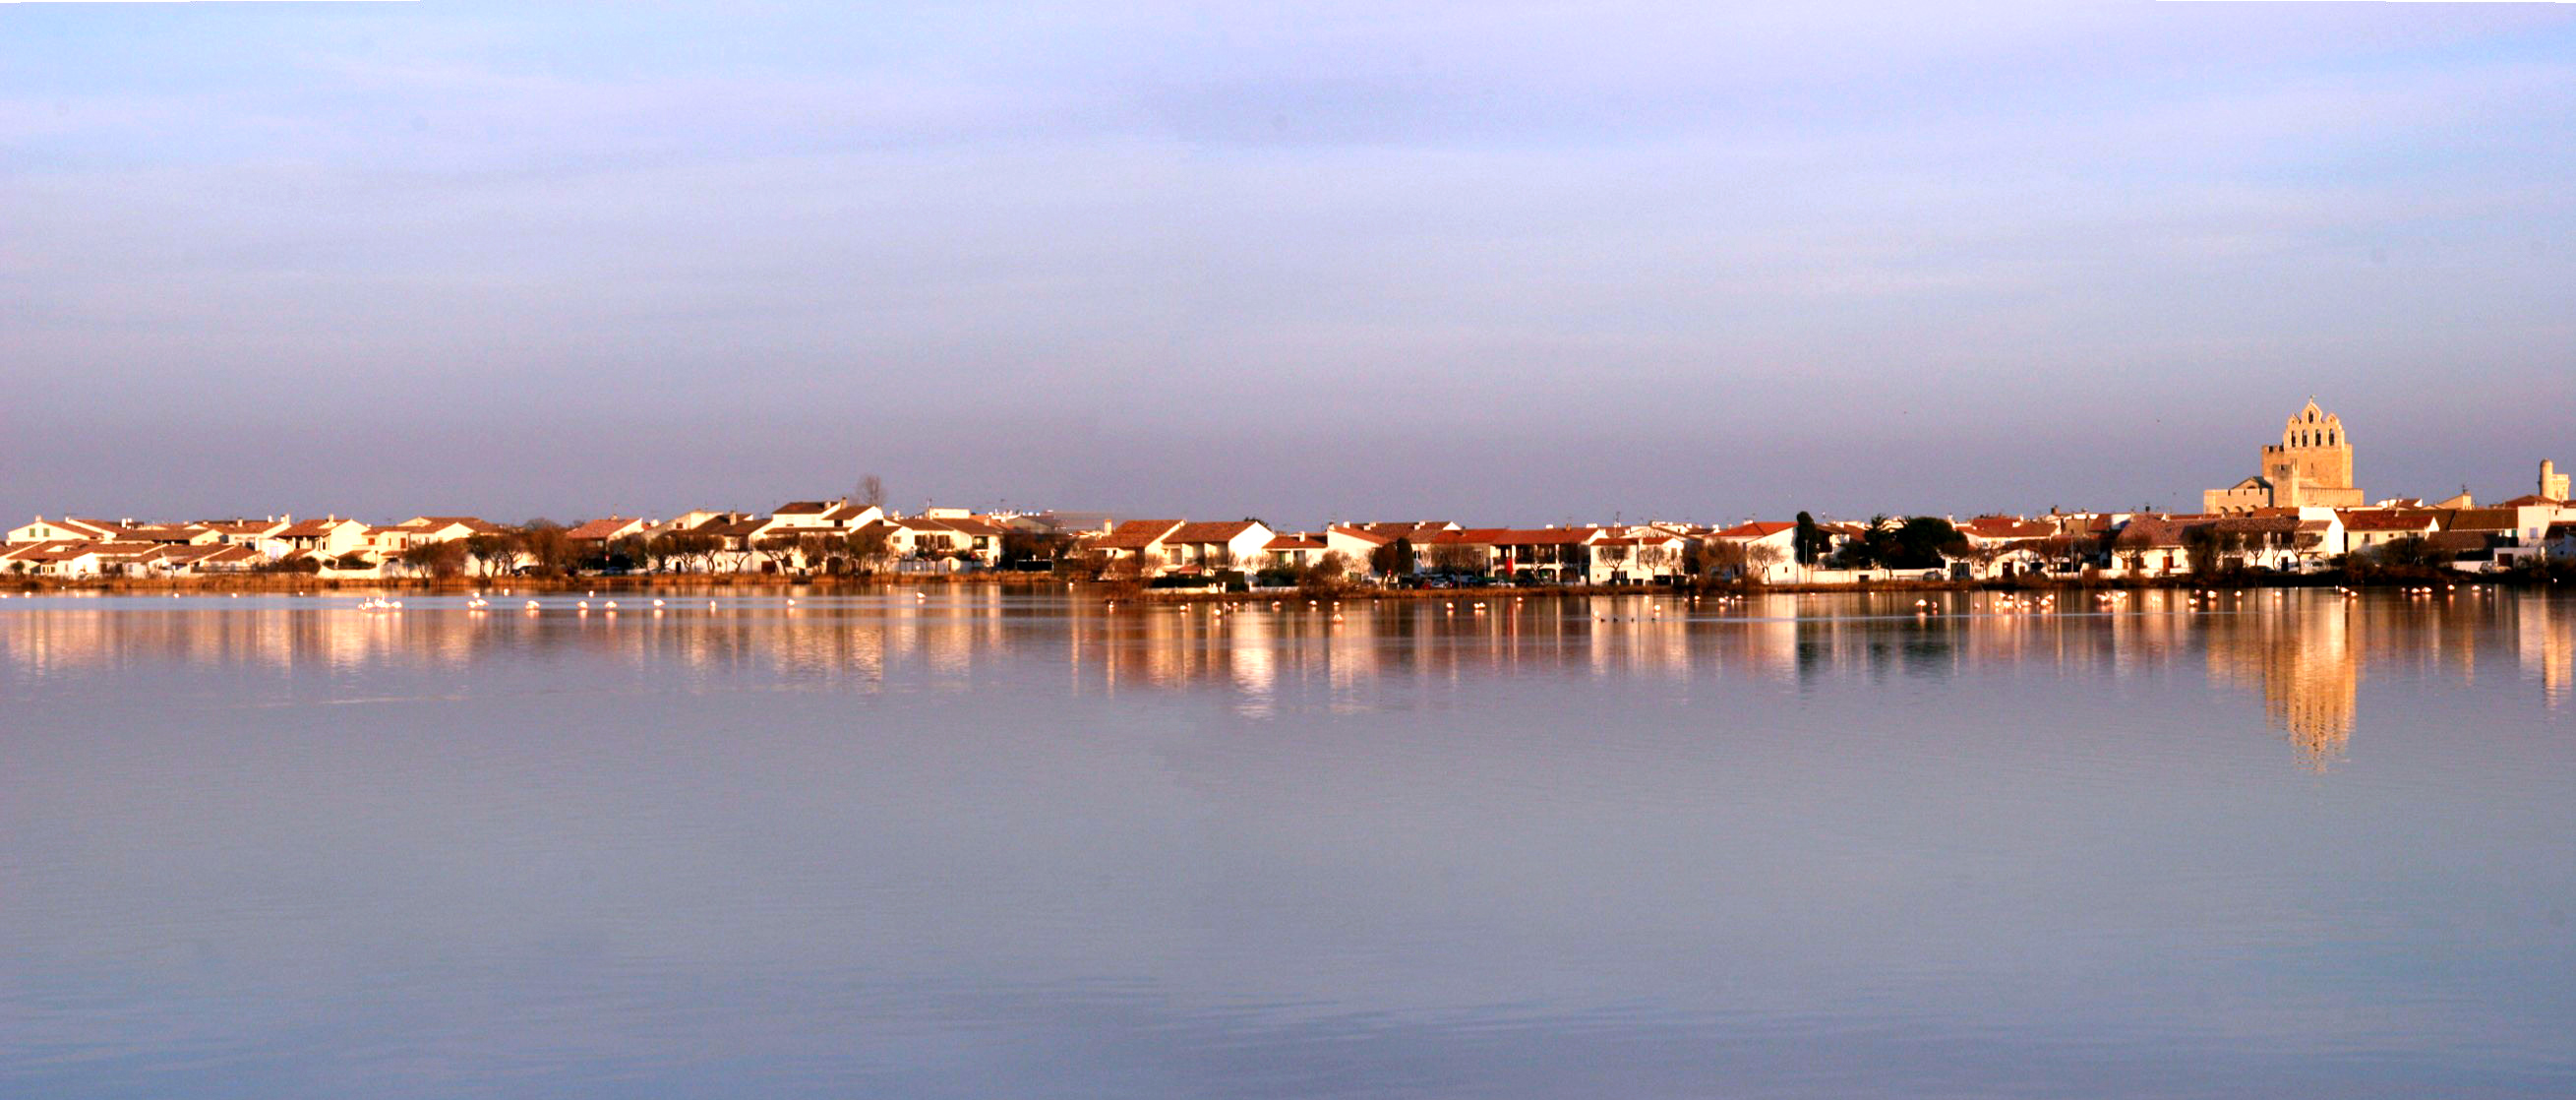
nature, landscape, architecture, pond, water, reflection, sky, water resources, evening, night, sea, calm, river, horizon, waterway, panorama, city, shore, lake, photography, coast, harbor, inlet, dusk, bank, skyline, bay, cloud, channel, house, ocean, loch, sound